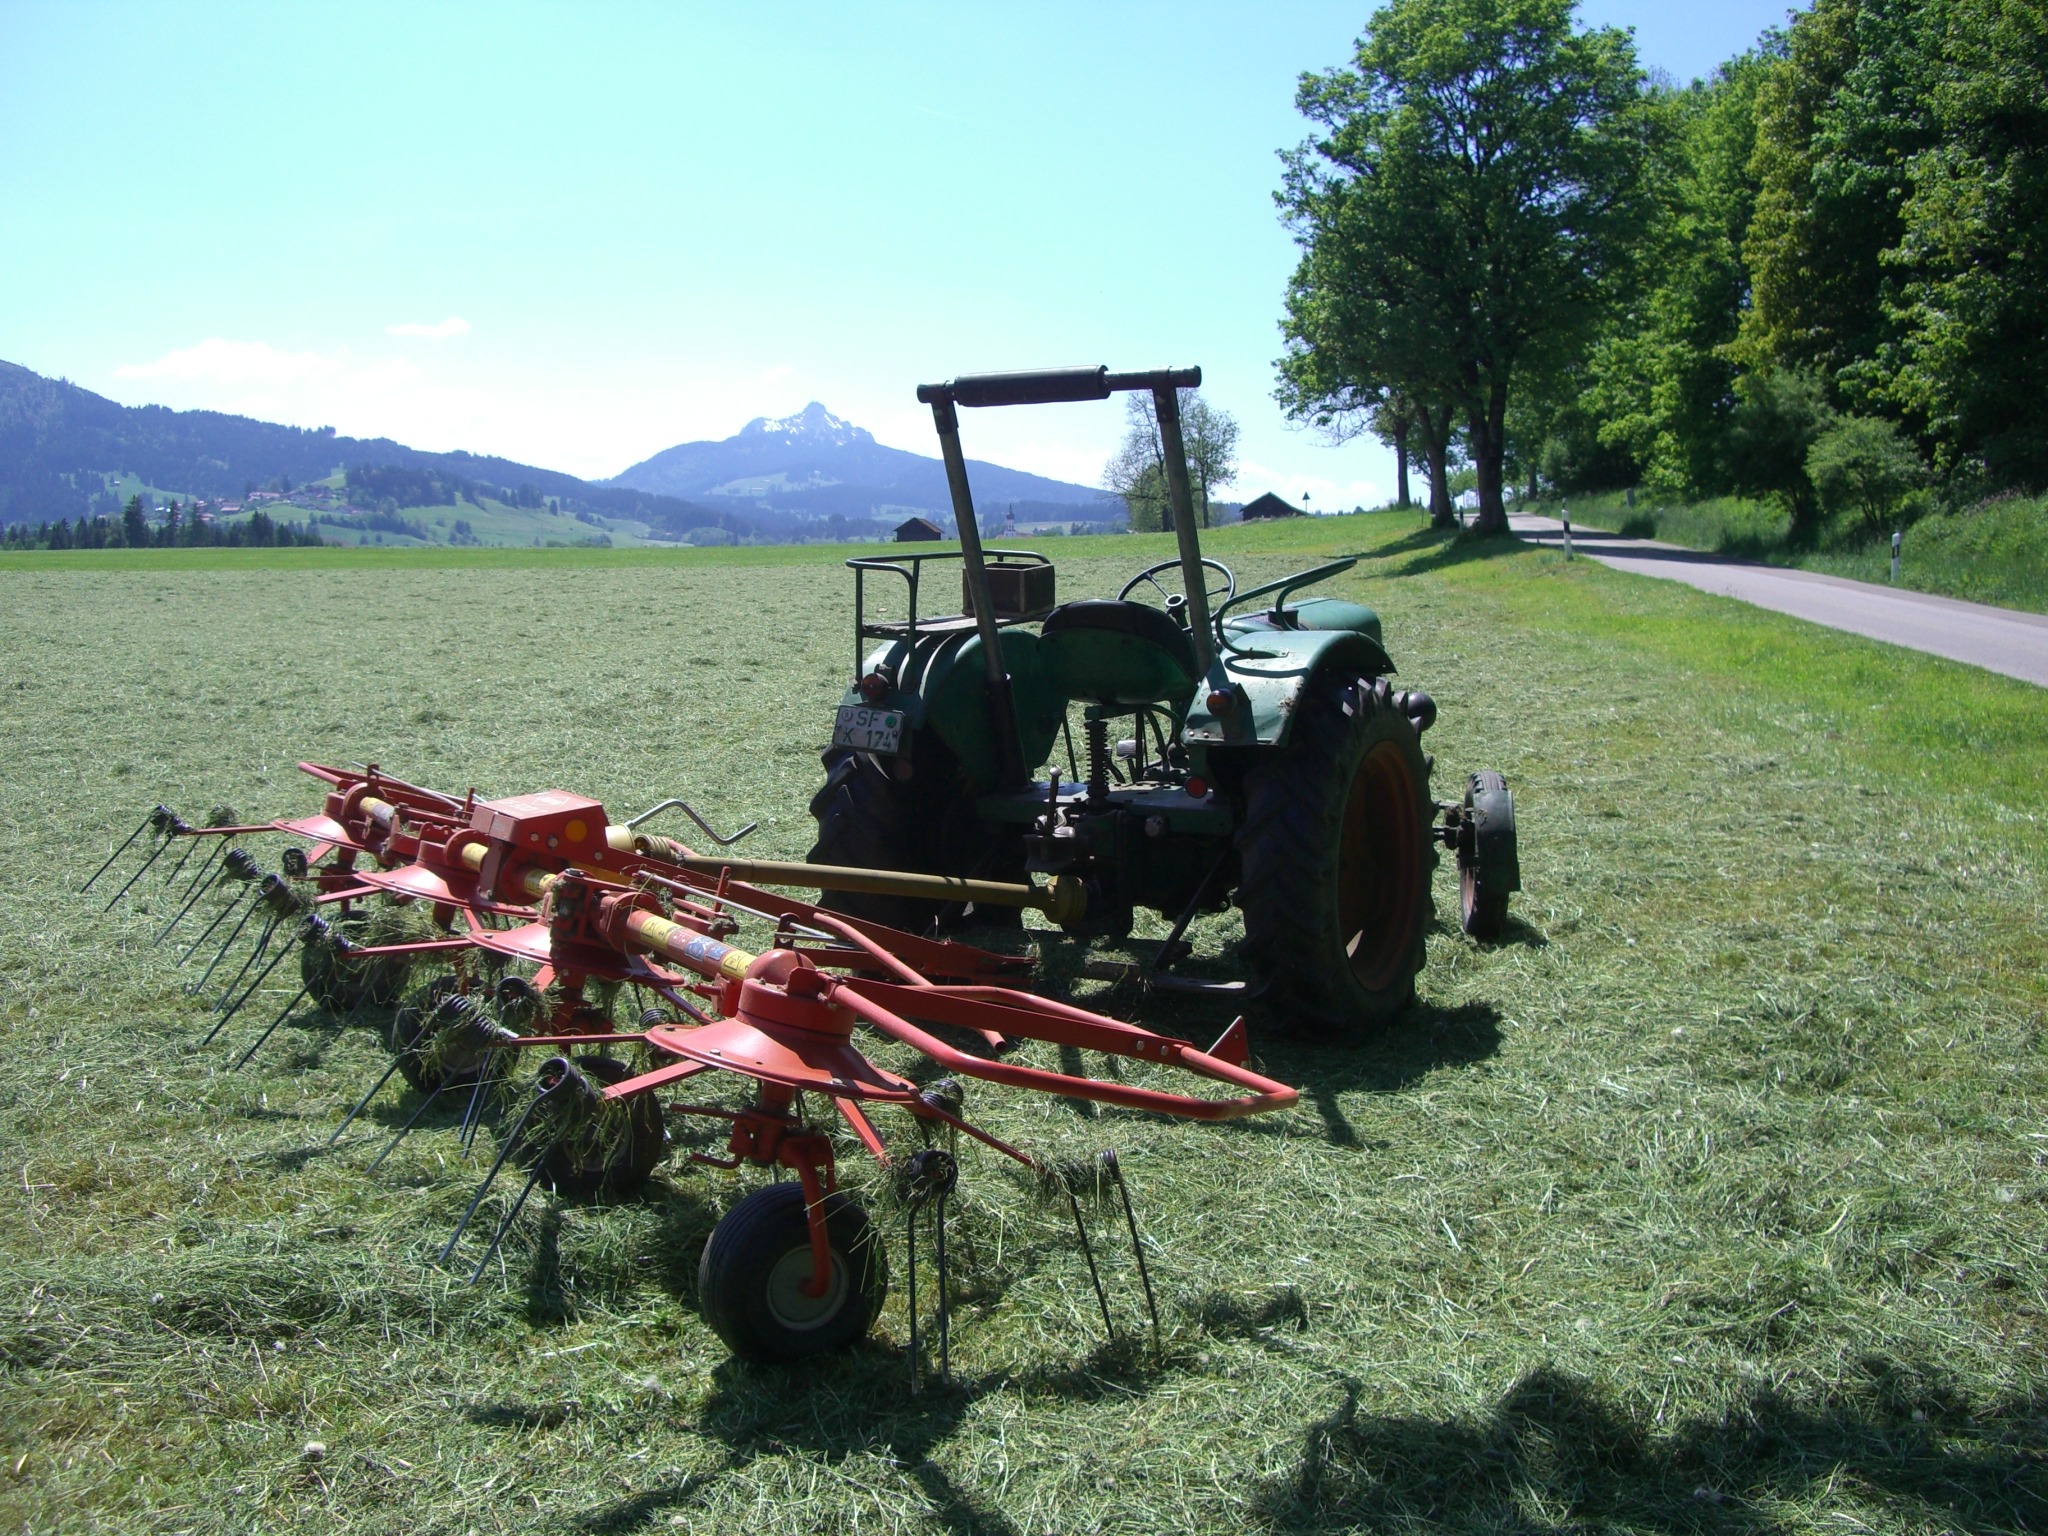
landscape, tree, nature, light, sky, hay, tractor, field, farm, lawn, meadow, green, vehicle, shadow, agriculture, trees, clouds, mountains, plough, idyll, fieldwork, agricultural machinery, greened, hay tedders, allgau